Trifling with Honor

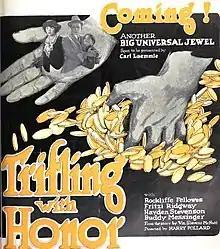
Trade advertisement

Trifling with Honor is a 1923 American silent crime drama film directed by Harry A. Pollard and starring Rockliffe Fellowes and Fritzi Ridgeway. It was produced and distributed by Universal Pictures under their Jewel banner. It was also known as "His Good Name" from the short story source material by William Slavens McNutt.